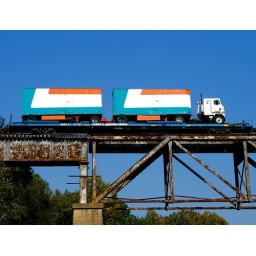
A truck on a train crossing the railroad bridge over the Congaree.